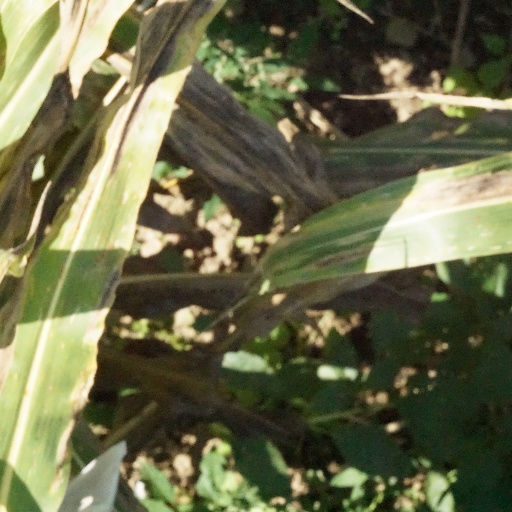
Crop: maize; corn